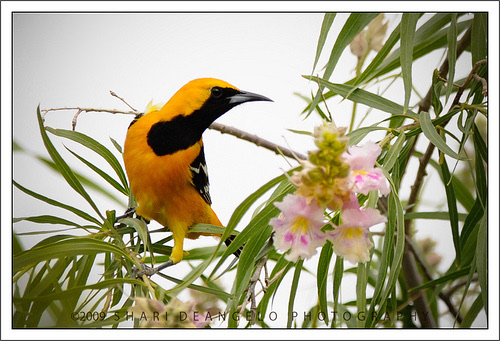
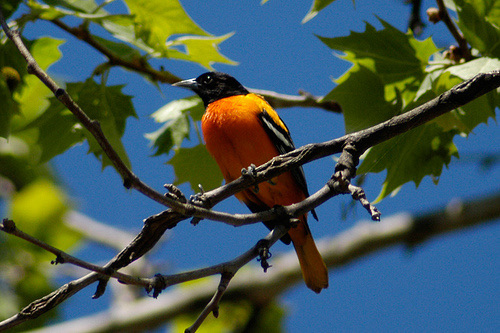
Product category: misc
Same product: yes